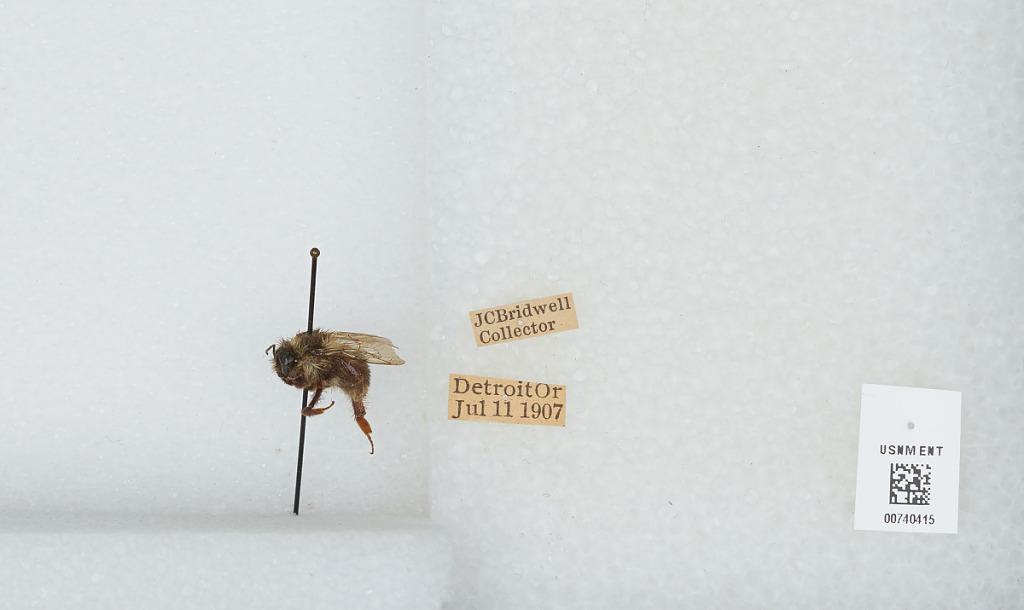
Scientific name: Bombus (Pyrobombus) bifarius Cresson
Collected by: J. Bridwell
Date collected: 1907-7-11
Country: United States
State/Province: Oregon
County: Marion
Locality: Detroit
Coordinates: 44.7356, -122.151